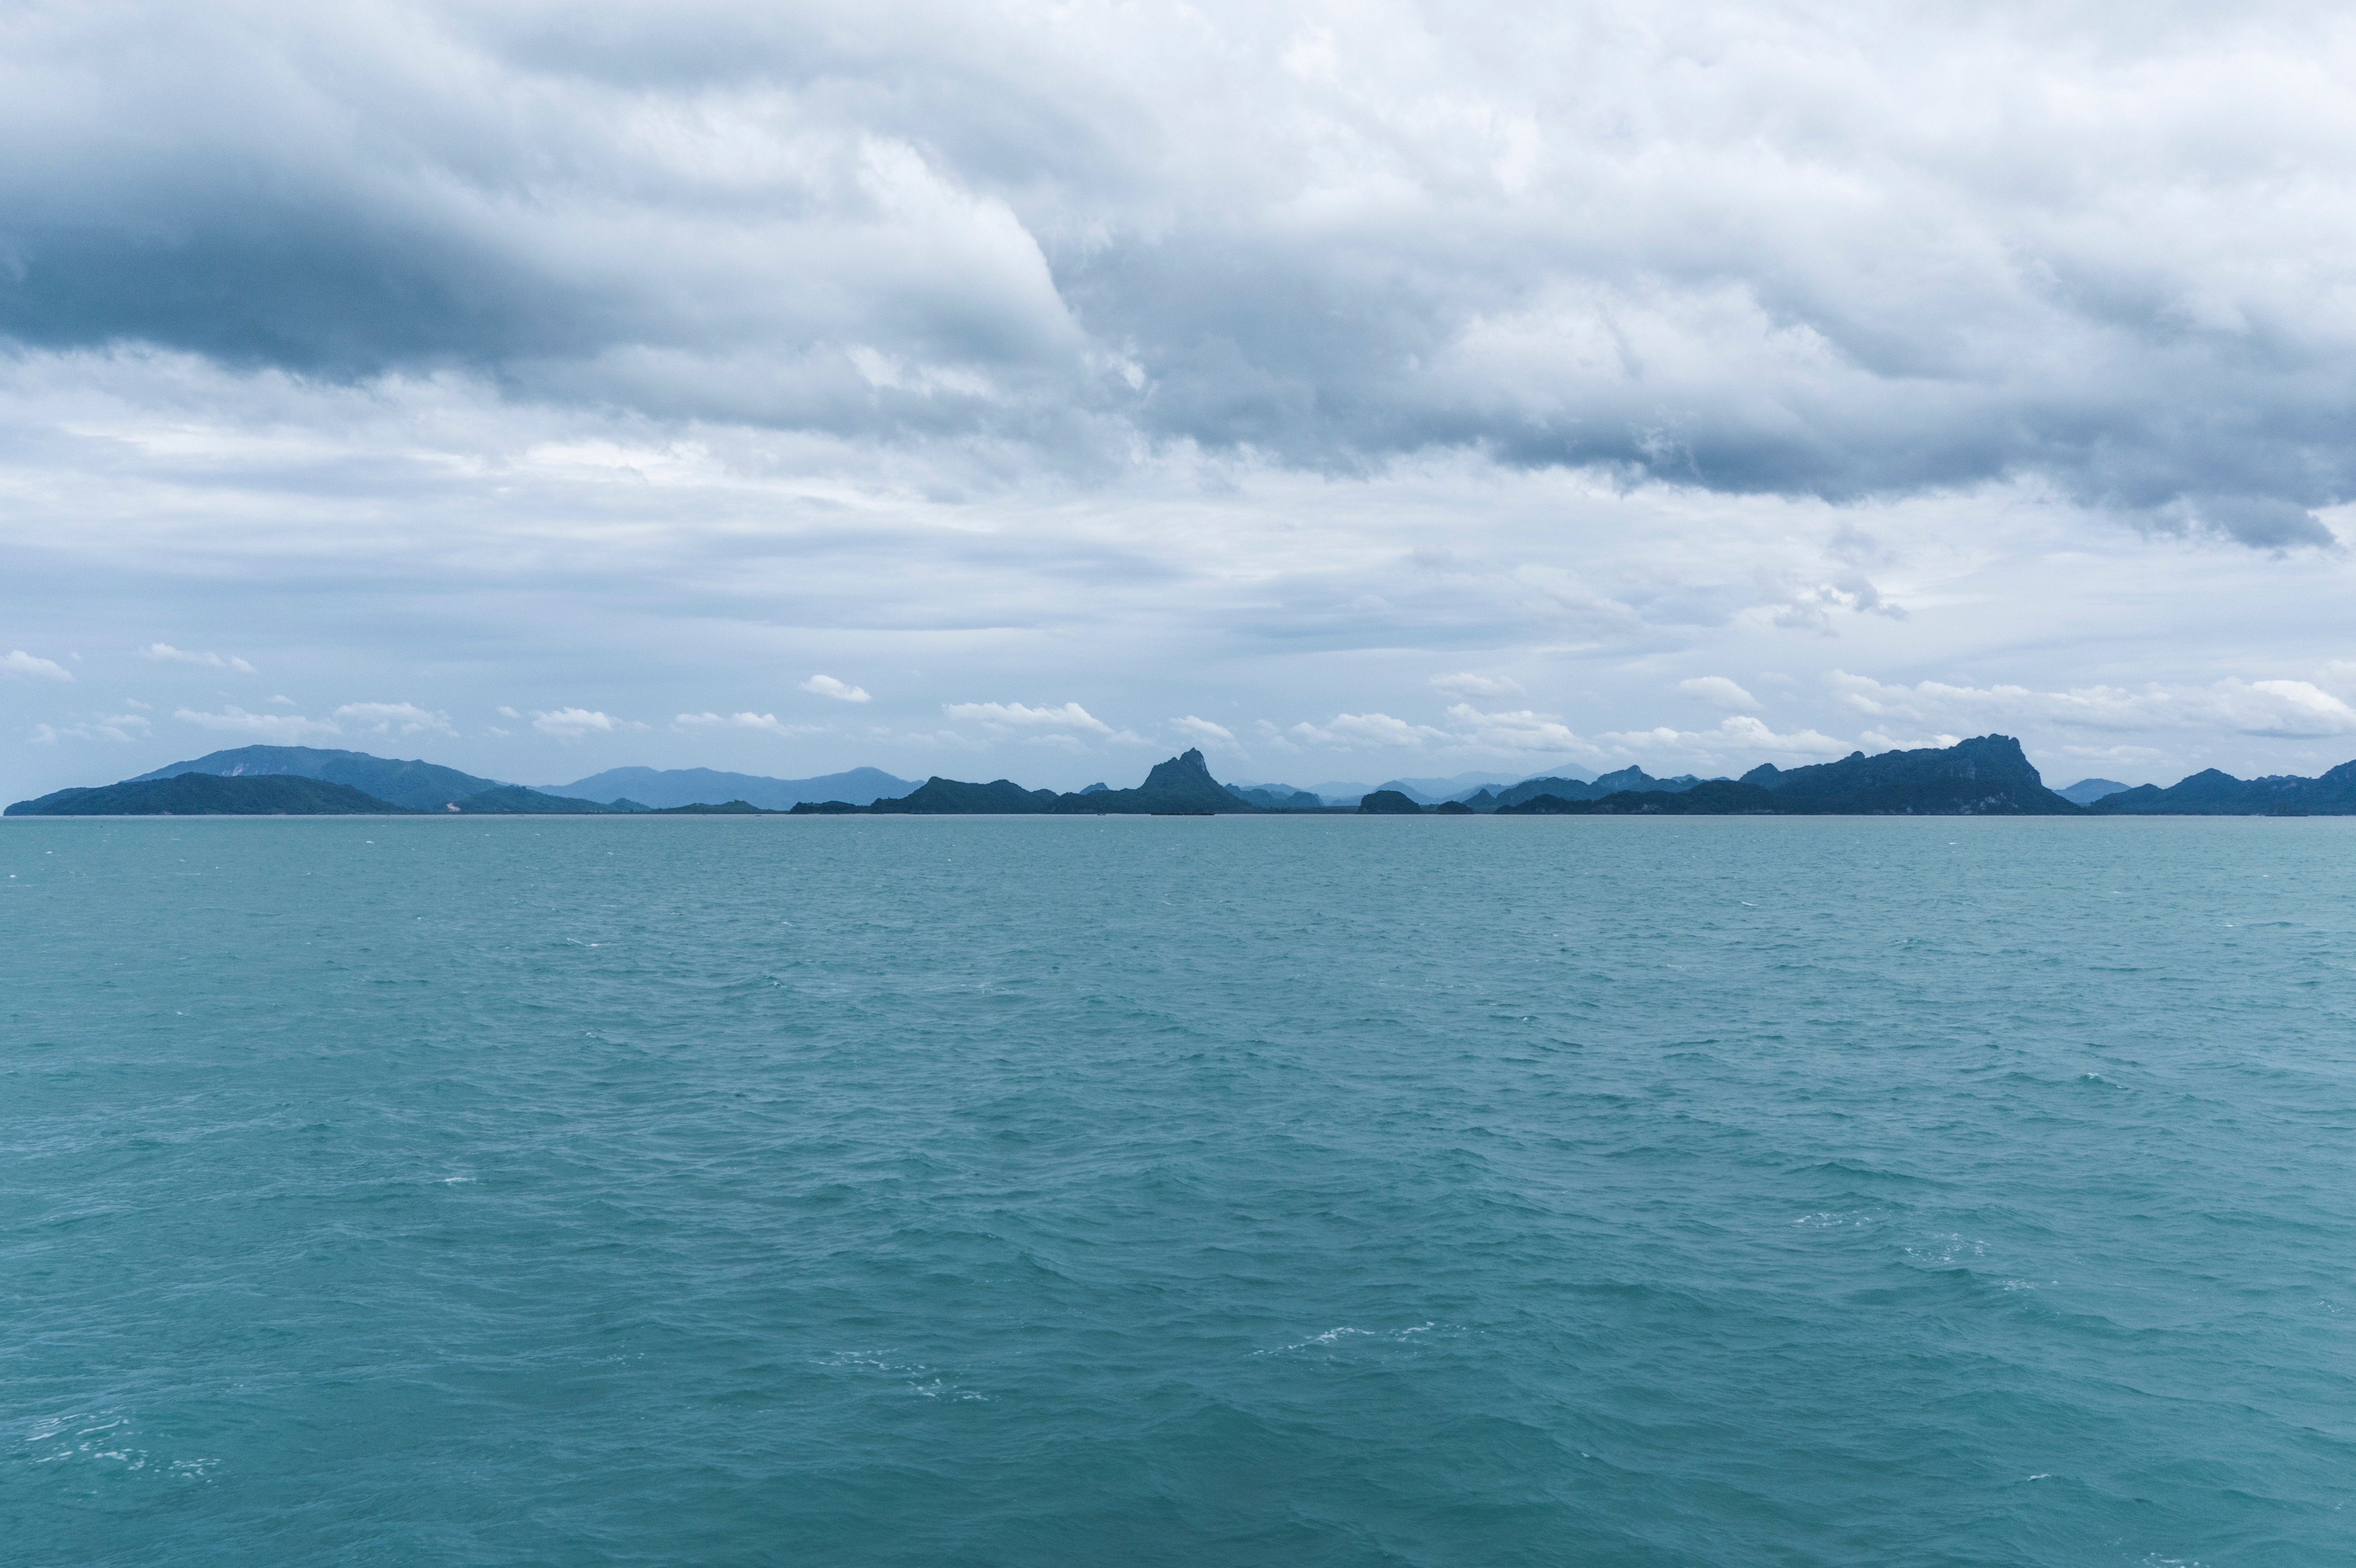
sea, coast, ocean, horizon, cloud, lake, bay, island, body of water, loch, cape, landform